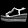
Label: Sandal